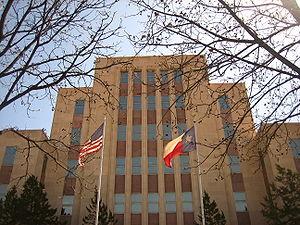
Le comté de Lubbock, en anglais : Lubbock County, est un comté situé dans le nord-ouest de l'État du Texas aux États-Unis. Fondé le 19 novembre 1876, son siège de comté est la ville de Lubbock. Selon le recensement des États-Unis de 2010, sa population est de 278 831 habitants. Le comté a une superficie de 2 333 km², dont 2 319 km² en surfaces terrestres. Il est baptisé à la mémoire de Thomas Saltus Lubbock, militaire durant la guerre de Sécession.